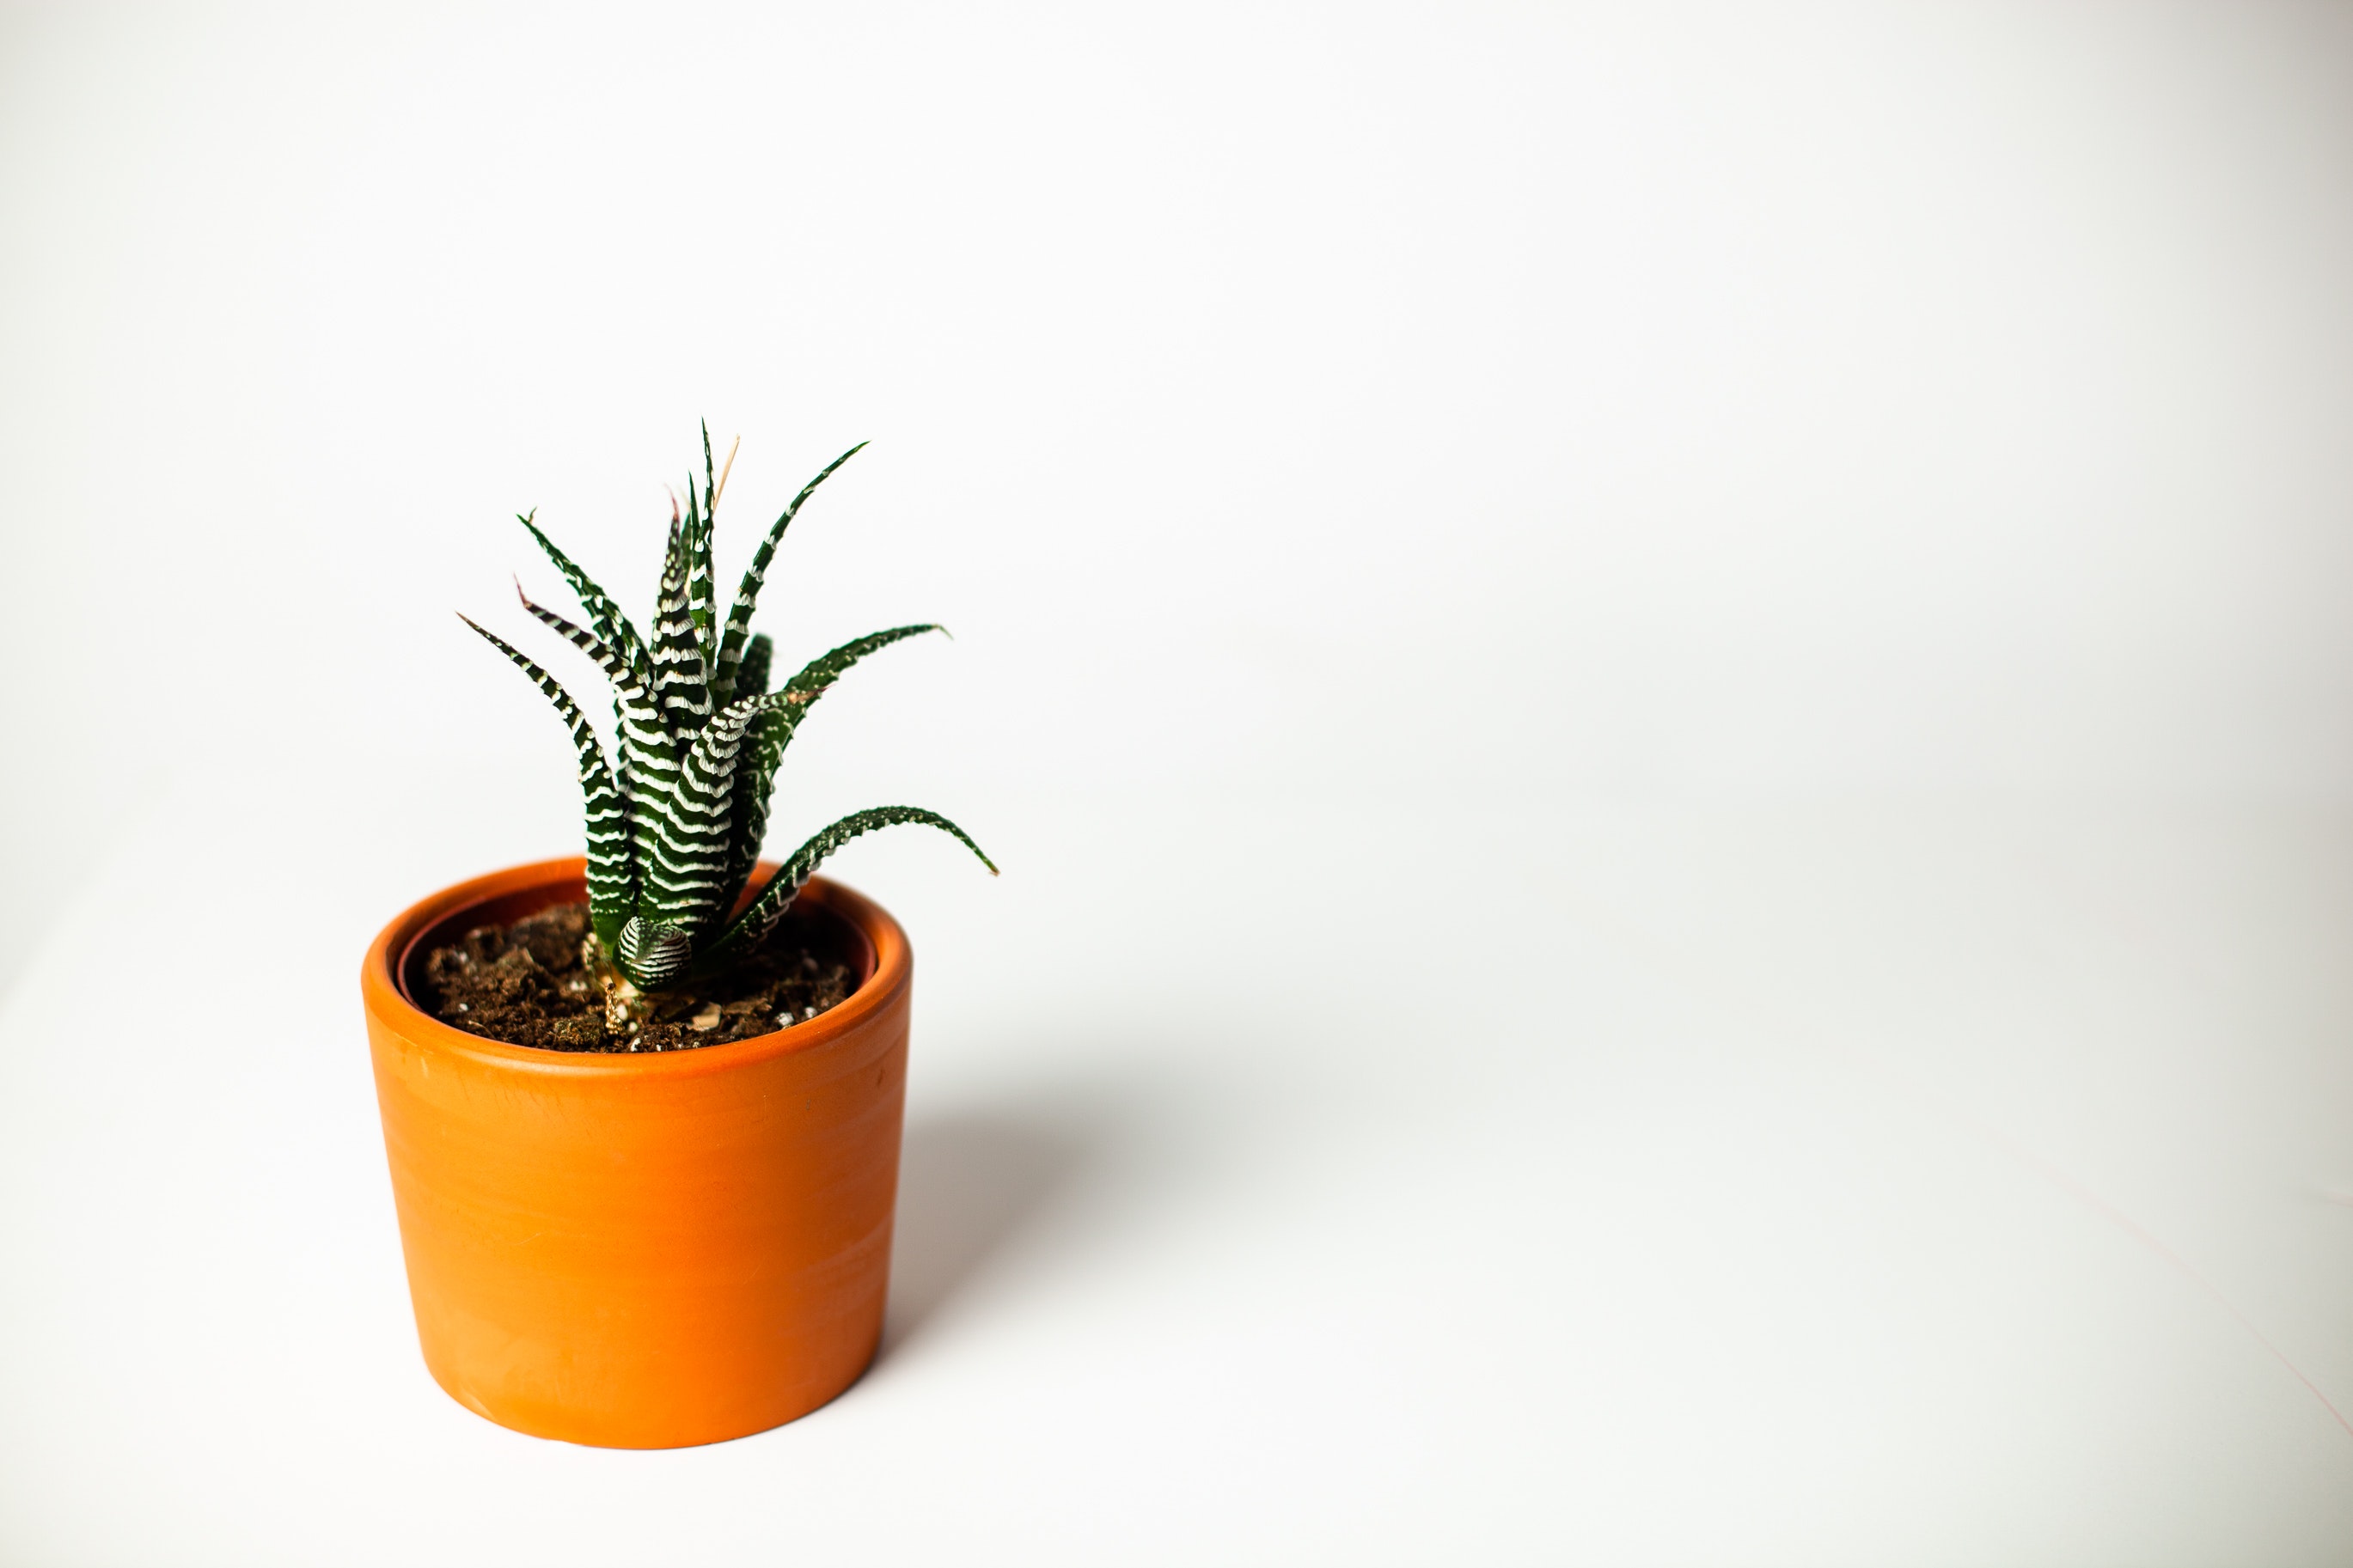
plant, flowerpot, cactus, houseplant